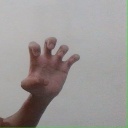
अक्षर: झ